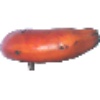
Label: red_banana